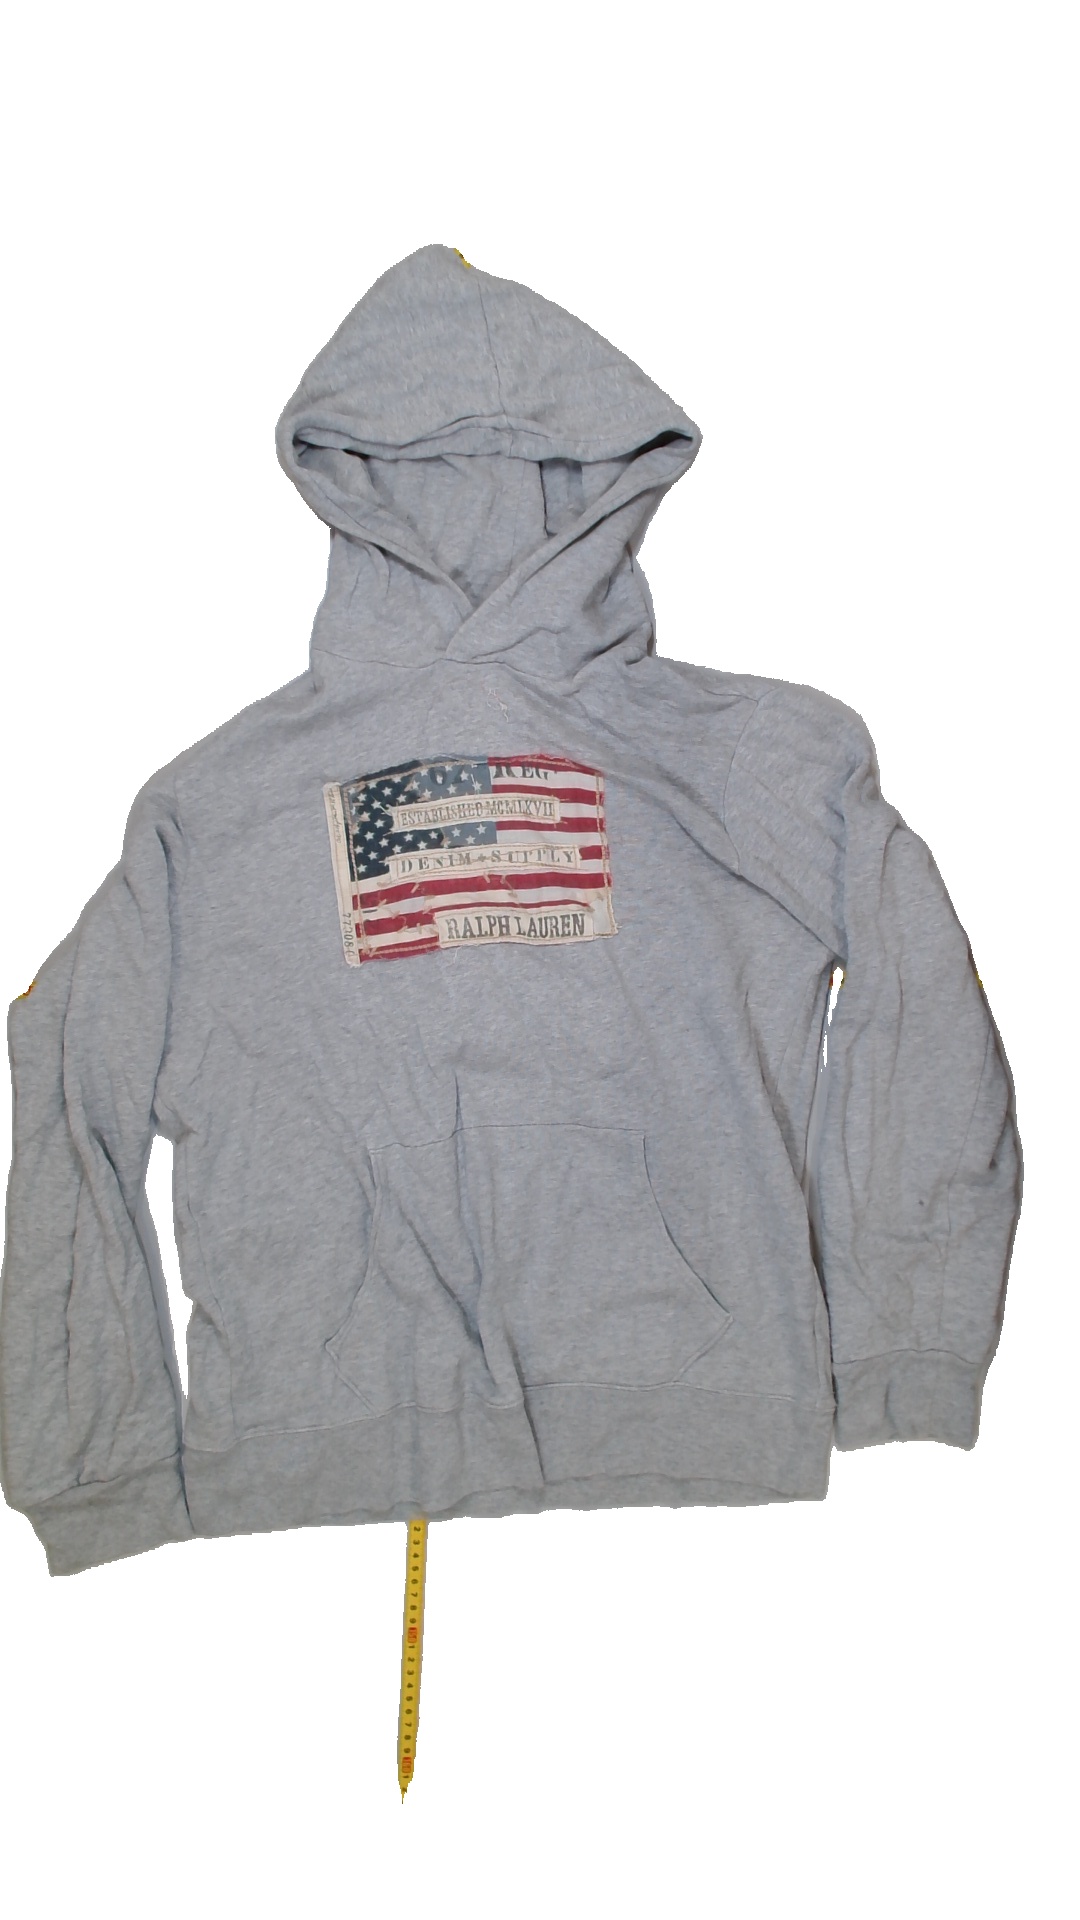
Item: Sweater (Ladies)
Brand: Ralph Lauren
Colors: Grey
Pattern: Logo print
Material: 100%cotton
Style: No trend
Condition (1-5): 2
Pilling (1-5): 2
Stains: No
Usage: Export
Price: <50